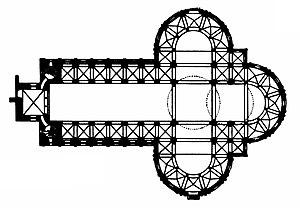
L'architecture ottonienne fait partie du bloc stylistique de l'architecture charpentée formé à partir des prototypes carolingiens avec des influences byzantines nouvelles. C'est une sorte de premier art roman du Nord distinct et symétrique opposé au premier art roman méridional. On peut penser que l'architecture ottonienne n'est que l'aile orientale d'un ensemble plus vaste qui englobe le nord de l'Europe et sans doute l'Angleterre pré-normande. Elle a incontestablement formé le second art roman et la première architecture gothique née dans la partie ouest du premier art roman du nord en garde encore l'amplitude.